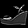
Label: Sandal